Charles Boyer

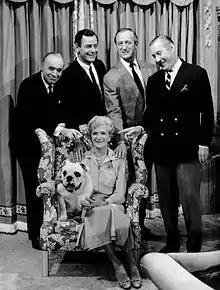
The cast of "The Rogues" (1964) with Boyer, Gig Young, David Niven, Robert Coote and Gladys Cooper

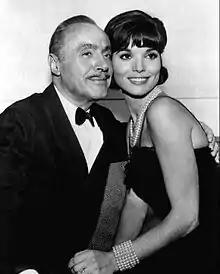
With Elsa Martinelli in "The Rogues" (1964)

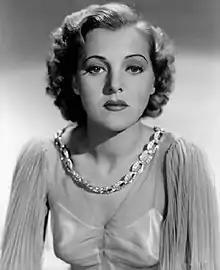
Boyer's wife Pat Paterson

Onscreen, he continued in older roles: in "Fanny" (1961) starring Leslie Caron; MGM's remake of "The Four Horsemen of the Apocalypse" (1962); "Adorable Julia" (1962) with Lilli Palmer; several episodes of "The Dick Powell Theatre"; and "Love Is a Ball" (1963).